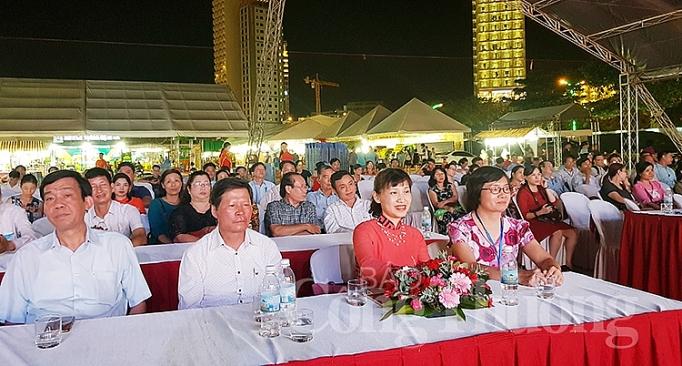
có một người phụ nữ mặc áo dài đỏ đang ngồi ở hàng ghế đầu tiên